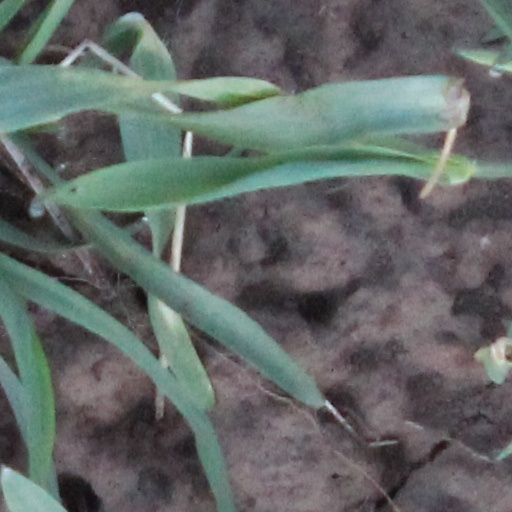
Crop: wheat